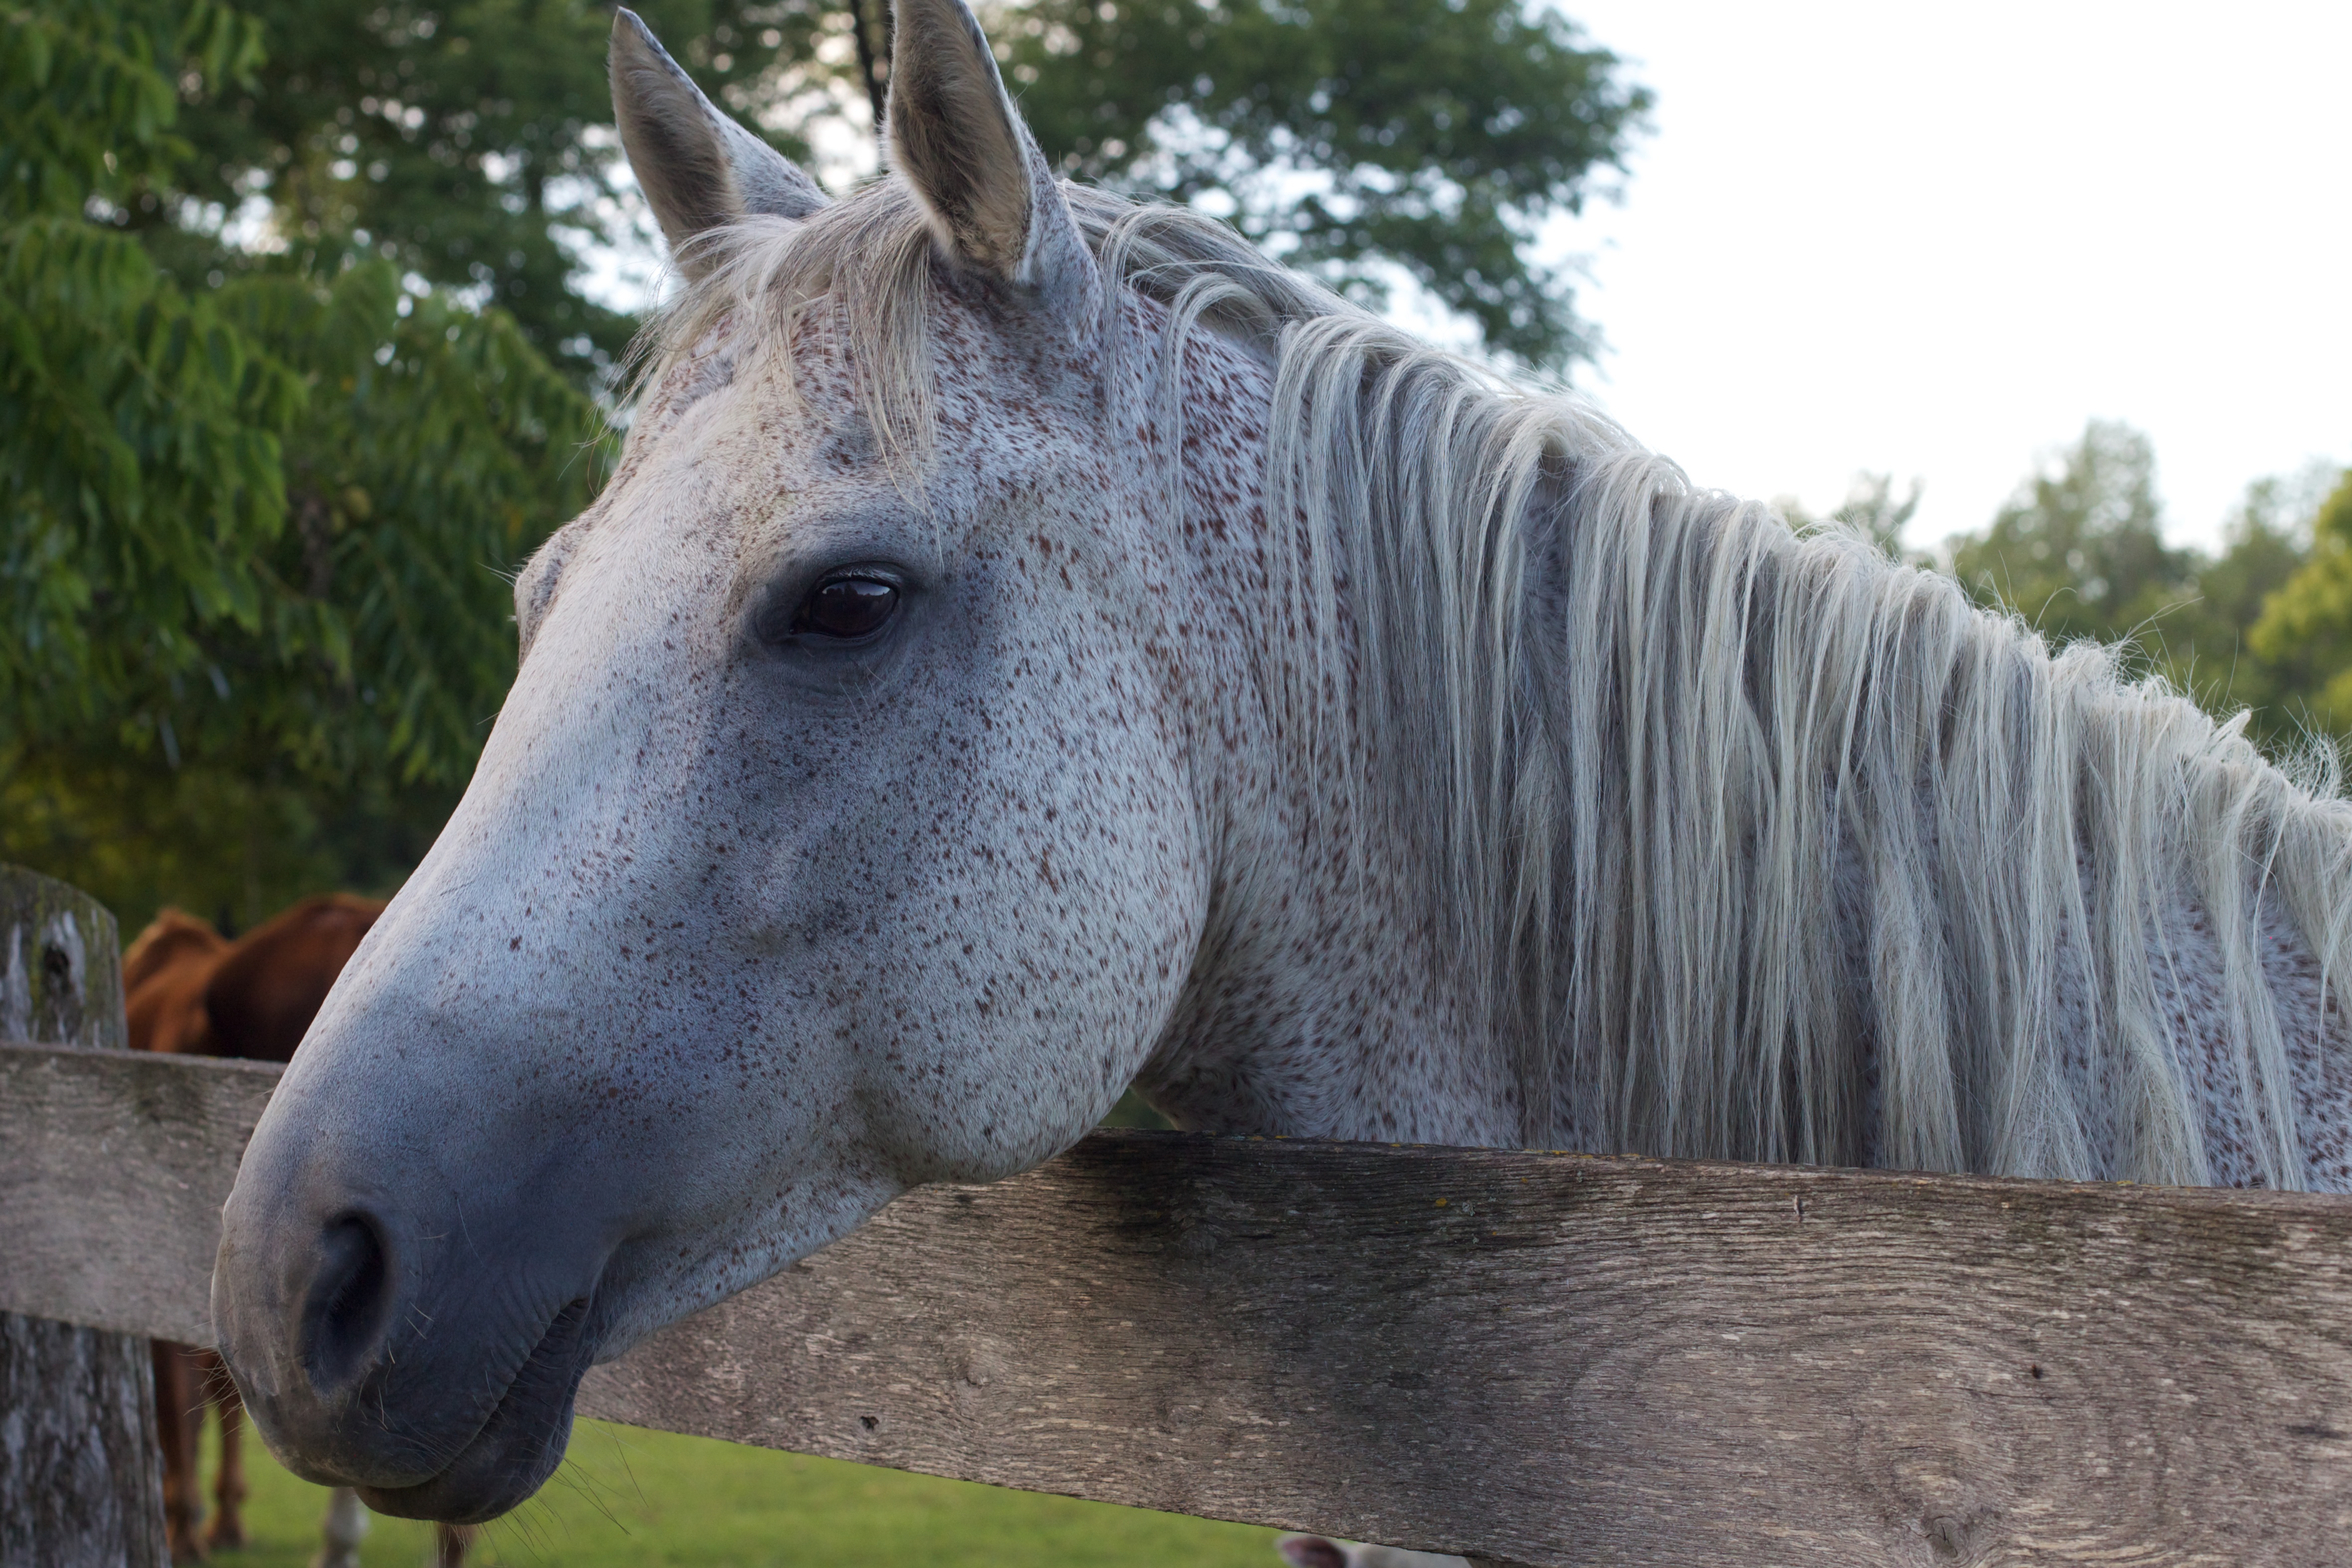
horse, mammal, stallion, mane, fauna, donkey, mare, odyssey, pack animal, horse like mammal, mustang horse